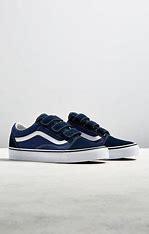
Brand: Vans
Model: Old Skool V